Delamination

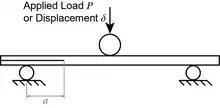
Schematic of edge notch flexure test.

Mode II interlaminar fracture toughness can be determined by an edge notch flexure test specified by ASTM D7905. The specimen is prepared in a similar manner as the DCB specimen introducing an initial crack with length formula_13 before curing the polymer matrix. If the test is performed with the initial crack (non-precracked method) the candidate fracture toughness formula_27 is given by